Rock Peak

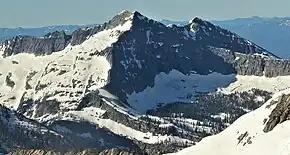
North aspect of Rock Peak

Based on the Köppen climate classification, Rock Peak is located in a subarctic climate zone characterized by long, usually very cold winters, and cool to mild summers. Winter temperatures can drop below −10 °F with wind chill factors below −30 °F.